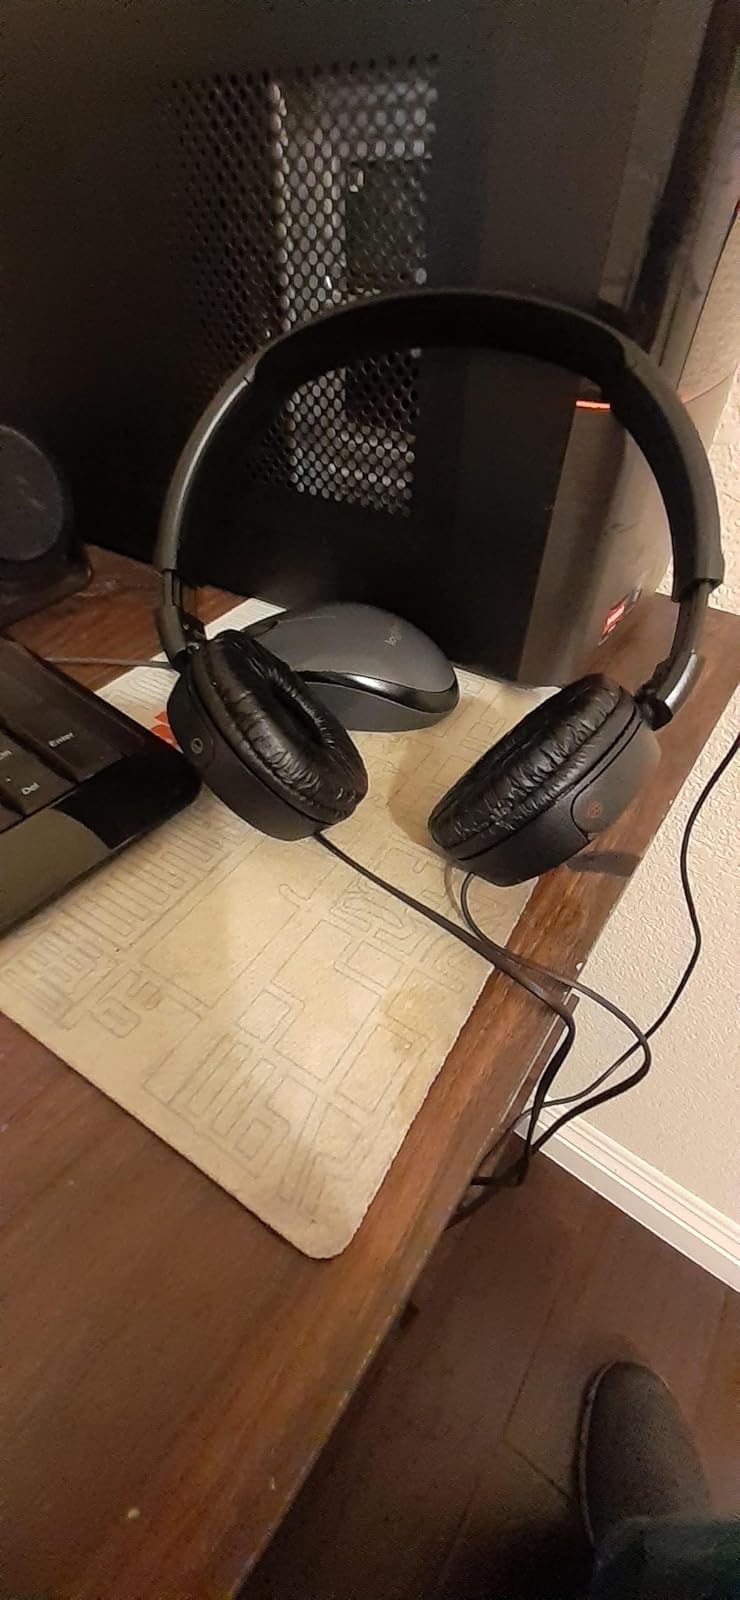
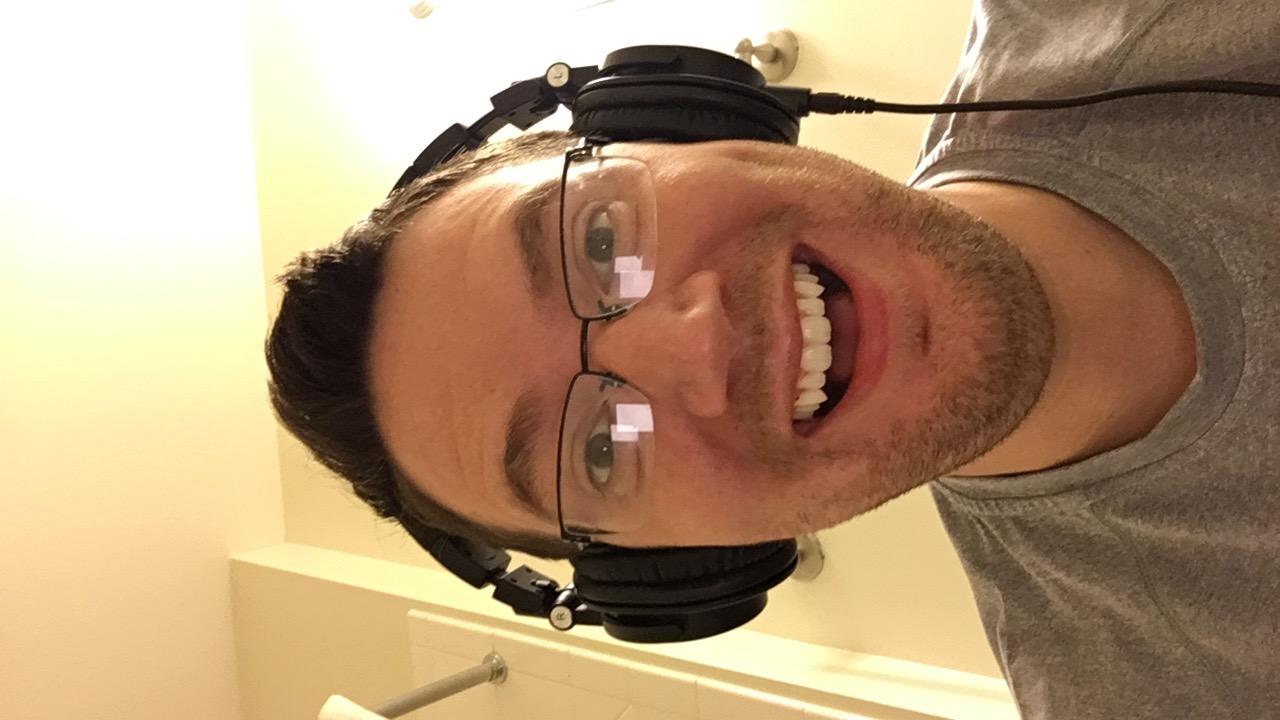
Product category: headphones
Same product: no